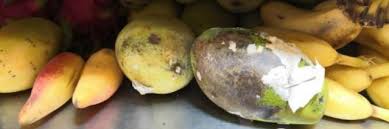
Waste category: biological